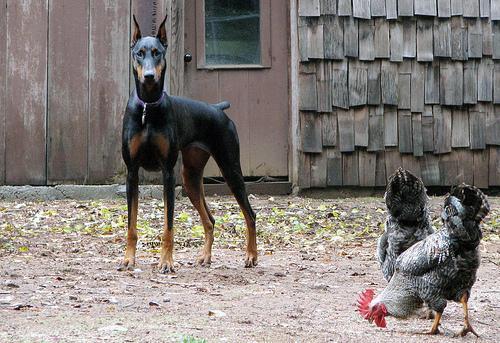
Doberman